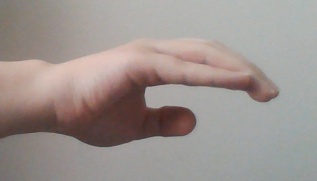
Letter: jeem